Mikoyan-Gurevich MiG-25

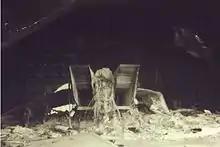
Post–Operation Desert Storm assessment photograph of an Iraqi aircraft bunker with the remains of a MiG-25 after being attacked with a 2,000 pound laser-guided bomb.

According to research by journalist Tom Cooper, Iran claimed that ten MiG-25s (nine reconnaissance and one fighter) may have been shot down by Iranian F-14s (one kill was shared with an F-5) during the Iran–Iraq war. Only three MiG-25 losses (to ground fire or air combat) were confirmed by Iraq.